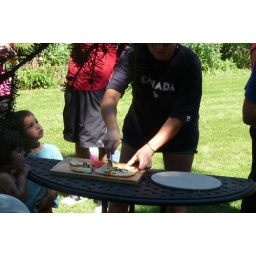
Lunck break: pizza baked in the temporary bread oven